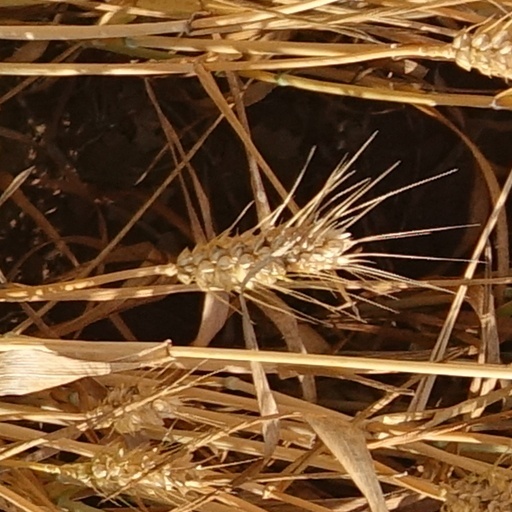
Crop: wheat